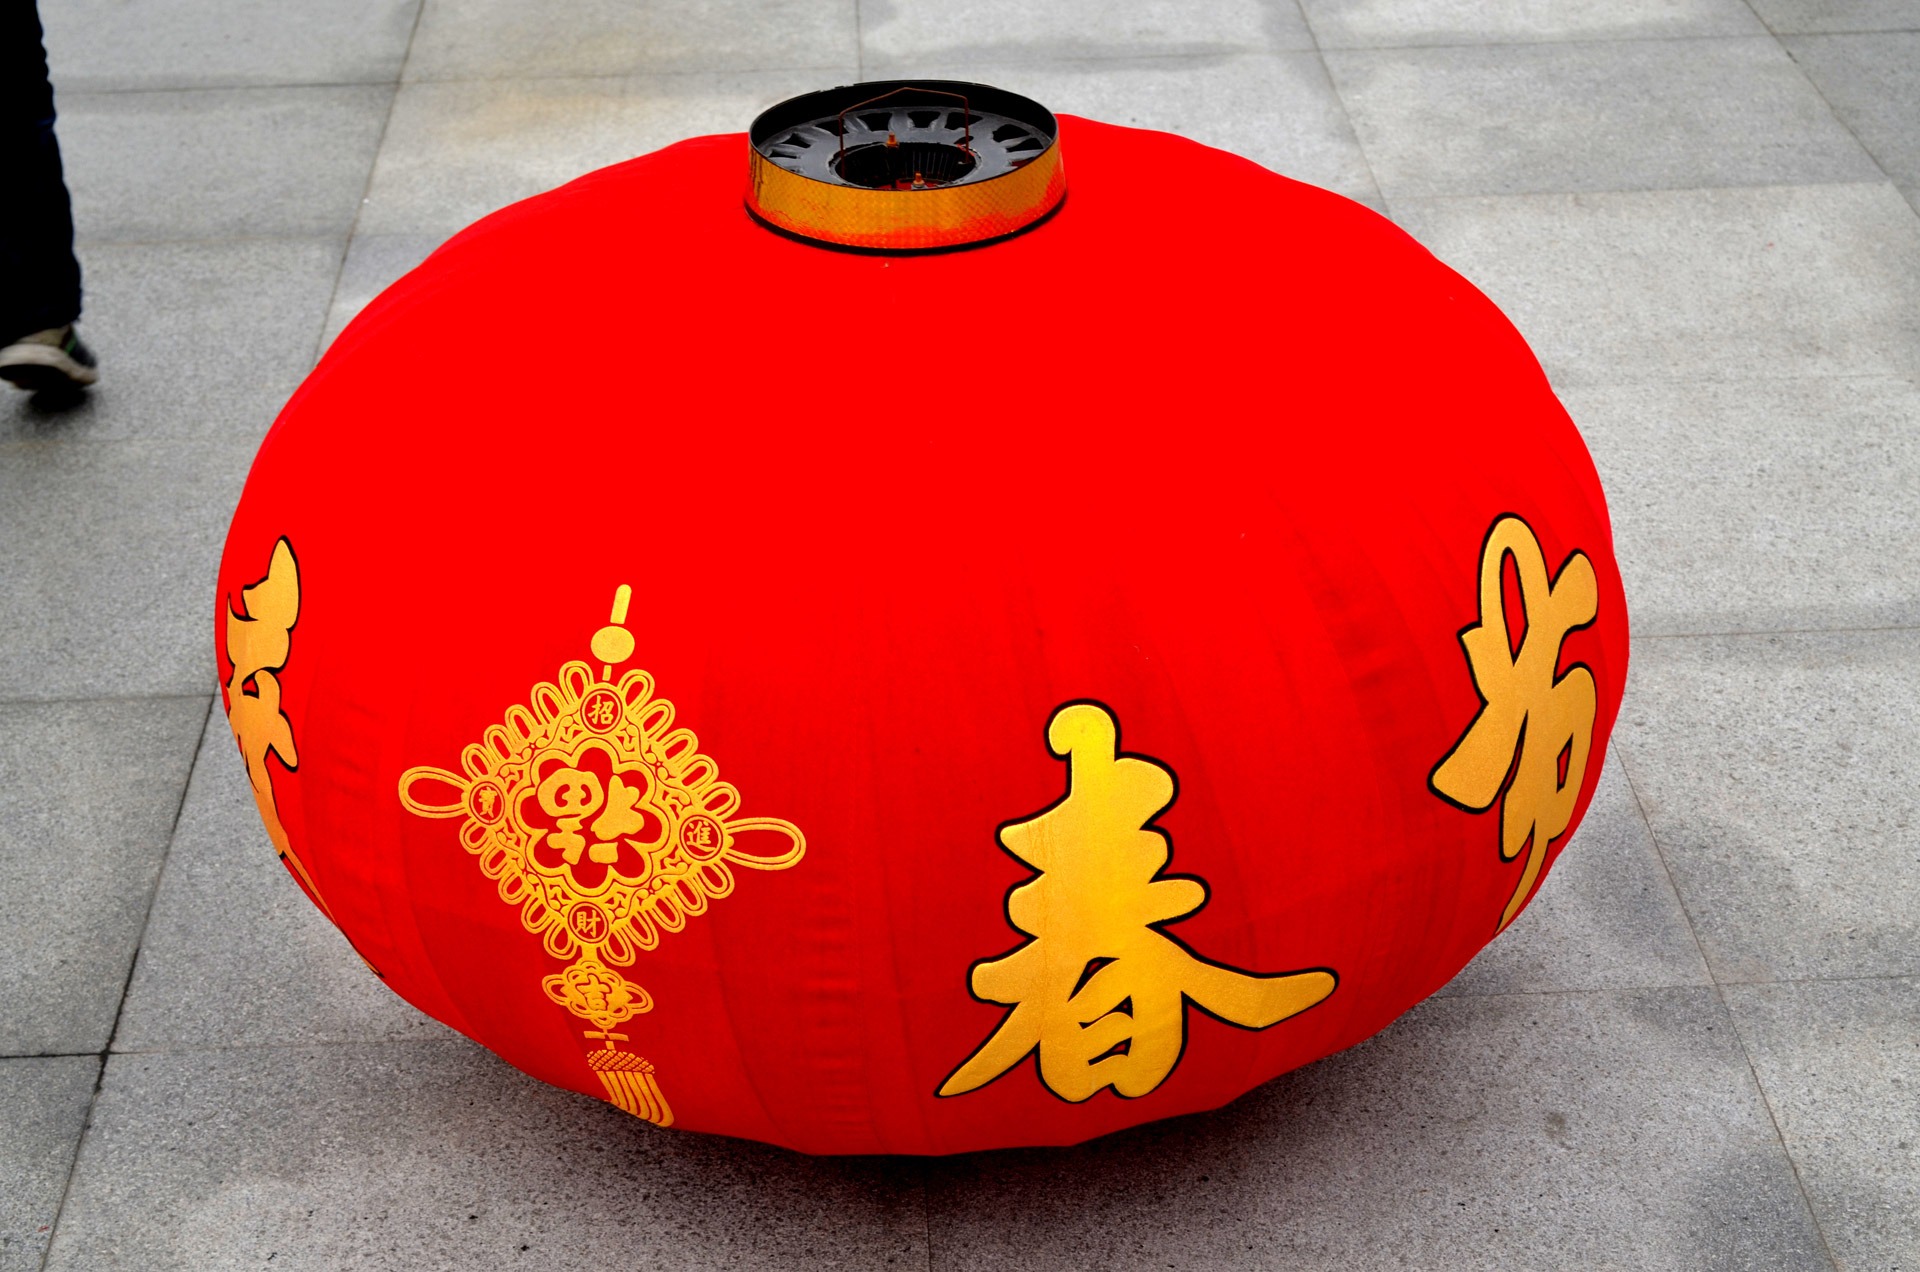
celebration, decoration, lantern, chinese, red, pumpkin, holidays, culture, symbols, spring festival, new years